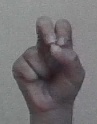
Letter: gaaf